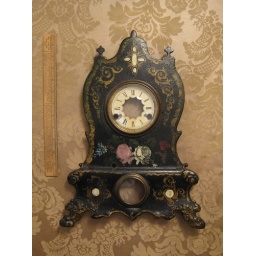
Iron-front shelf clock by unknown maker (IMG_6216)